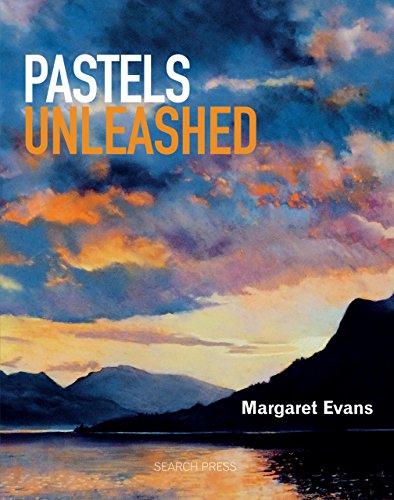
Pastels Unleashed
Category: Buy a Kindle
About the Author Margaret Evans is a well-known artist and practical art teacher who specialises in figure work and portraiture, as well as pastel painting. She has exhibited her work with the Royal Society of Portrait Painters, the Pastel Society and the United Society of Artists and now runs extremely successful painting courses from her studio in Scotland, as well as working on commissions in all media. Margaret is an established contributor to the leisure painting press and has made a number of practical art videos.
Features: Margaret Evans shows artists how to unleash the creative power of pastels. She shares her huge enthusiasm for the medium and her expertise in the properties of pastels, showing how to choose papers or use underpainting techniques to make the most of them. She demonstrates the stages: sketching in, blocking in and then building up, that lead to a successful painting, and then the dry and wet techniques that really unleash the potential of pastels. She shows how to use turpentine and how to dilute or intensify colours, and there is information of composition, perspective, painting figures and mood and atmosphere, all helping equip the reader to paint in her fantastically creative way. She also shows how she develops painting ideas from her wonderfully inspiring photographs, workbooks and travel diaries. There are then six beautiful step by step demonstrations.